Dark Feasts: The World of Ramsey Campbell

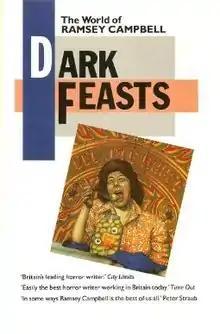
First edition cover

Dark Feasts: The World of Ramsey Campbell is a collection of horror stories by Ramsey Campbell, published by Robinson Publishing in 1987. It is dedicated to T. E. D. Klein, "who helped launch me and wrote tales for me to aspire to" and contains an introduction by the author.